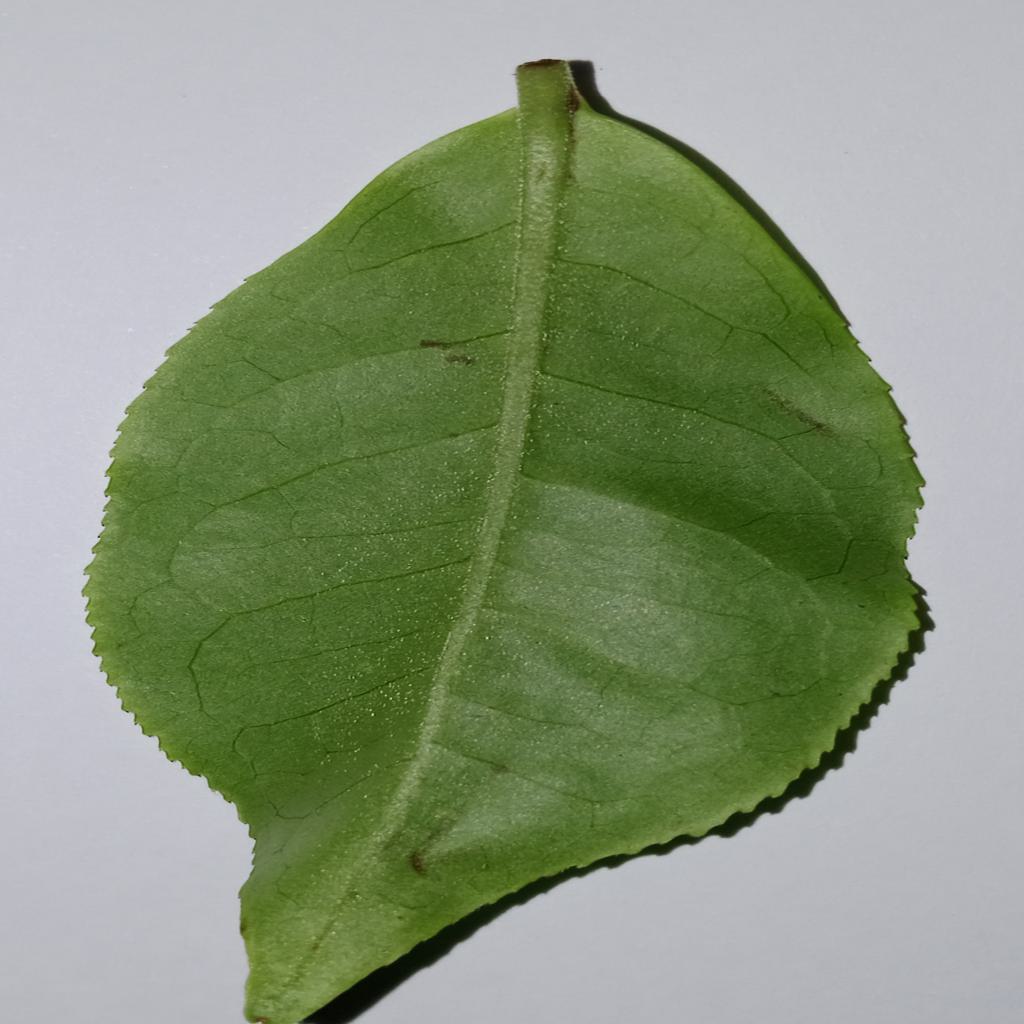
Label: Healthy